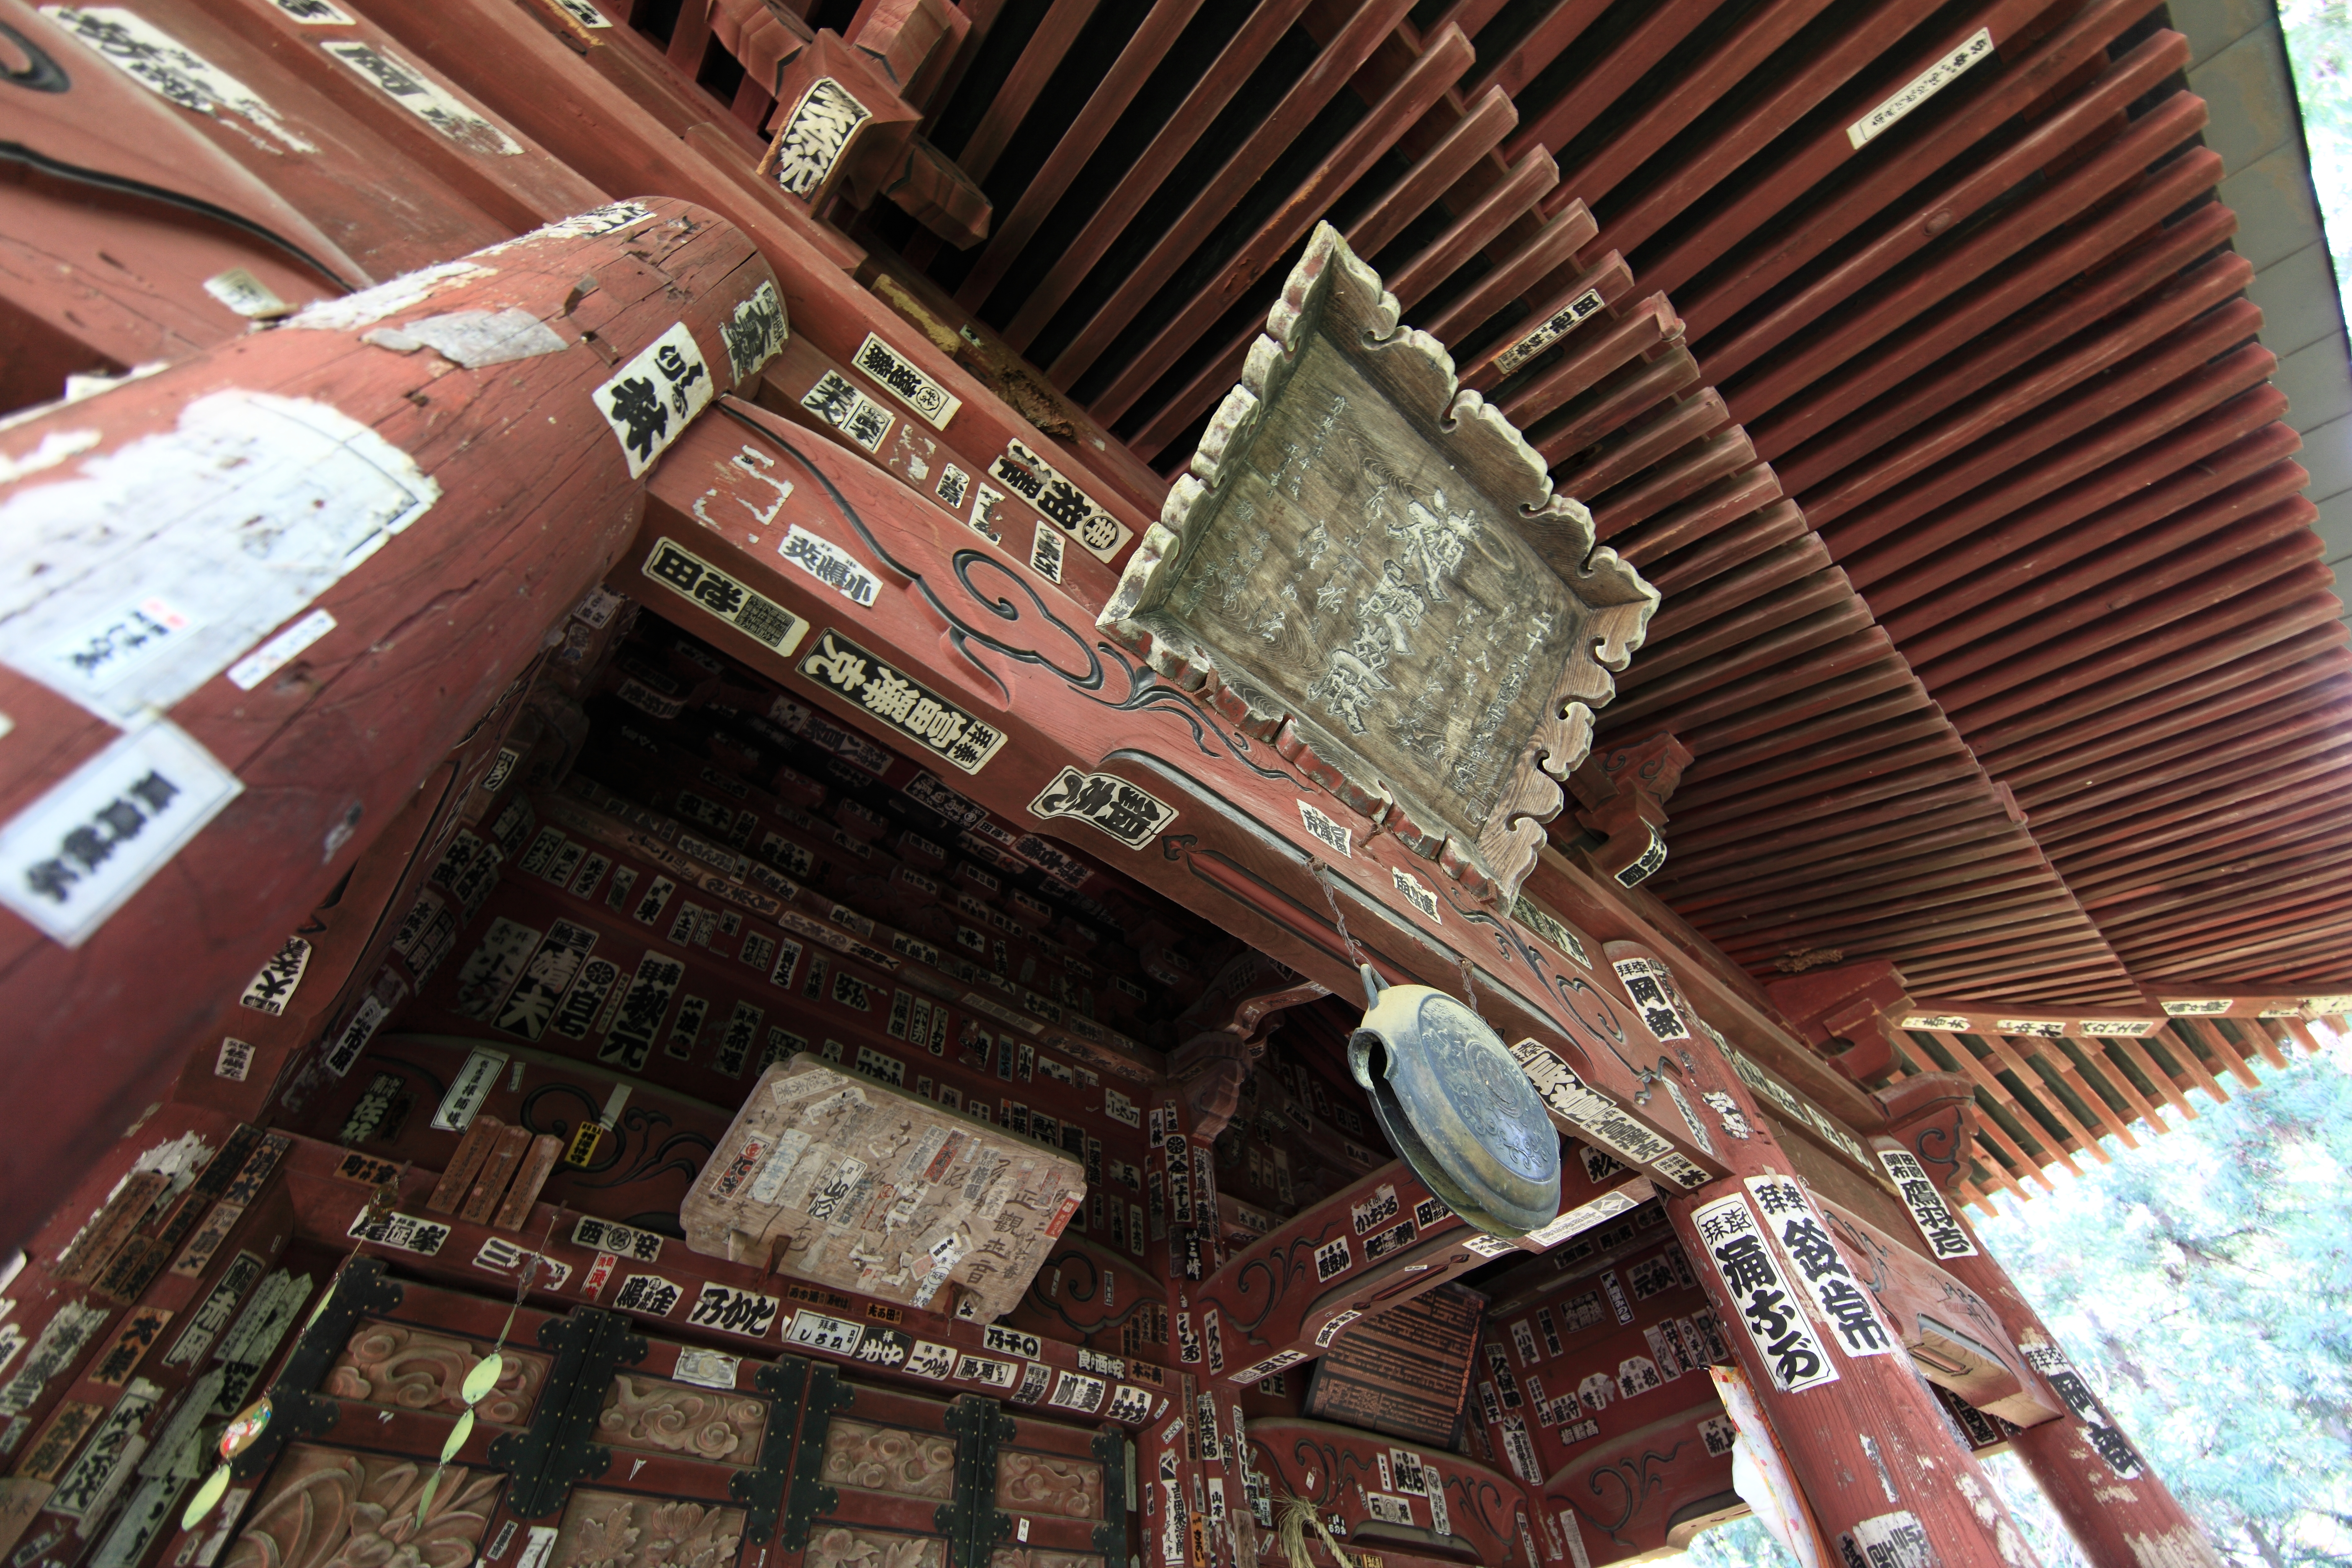
architecture, building, high, facade, exterior, religious, cool image, design, temple, japanese, 5d, style, hires, markii, traditional, hi, res, resolution, saitama, chichibu, enyuuji, iwaidoh